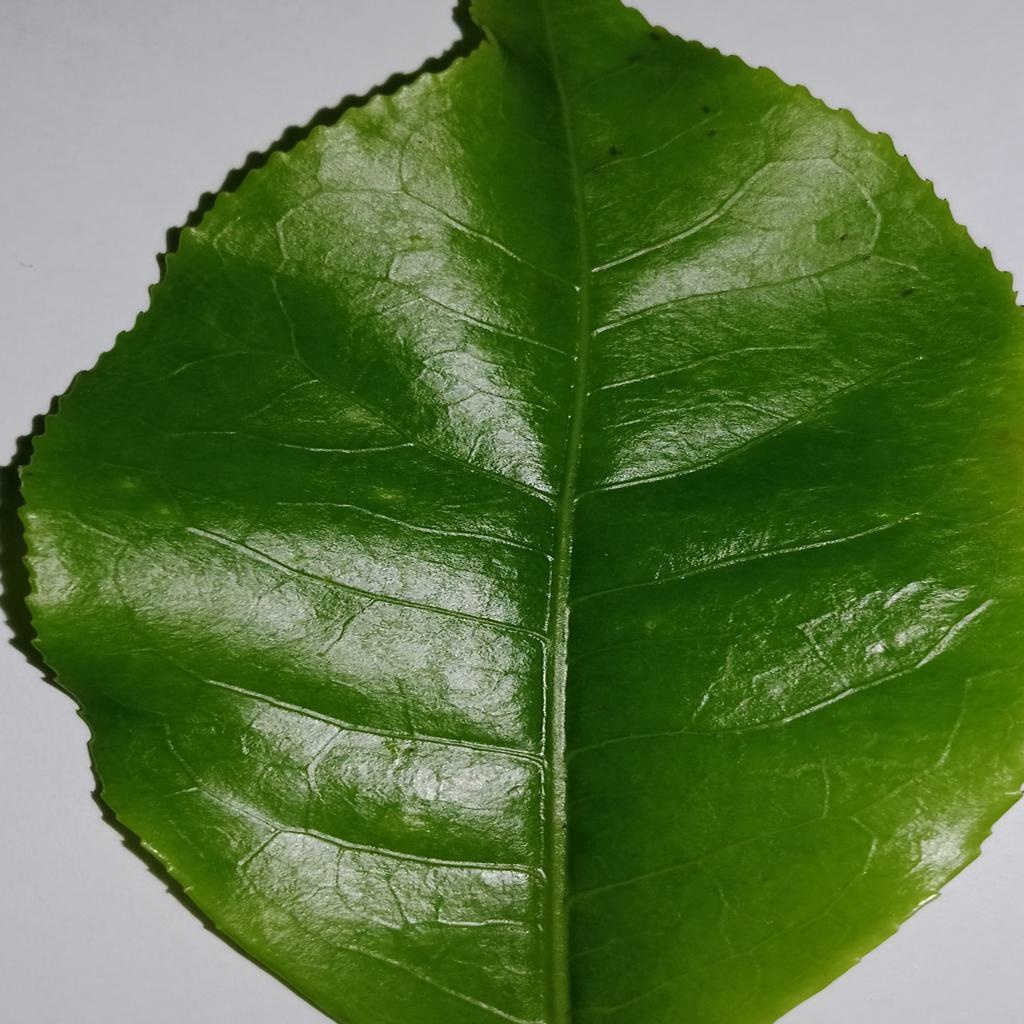
Label: Healthy